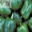
Label: sweet_pepper